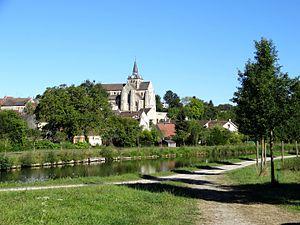
Église Saint-Martin de Mareuil-sur-Ourcq - voir titre.
Mareuil-sur-Ourcq est une commune française située dans le département de l'Oise en région Hauts-de-France.
L'église Saint-Martin est une église catholique paroissiale située à Mareuil-sur-Ourcq, dans l'Oise. C'est un édifice très homogène de style gothique, qui a été bati sous trois campagnes de construction rapprochées au cours de la première moitié du XIIIᵉ siècle. Il se compose d'une nef avec des grandes arcades surmontées de fenêtres, de deux bas-côtés, d'un transept débordant, dont les deux croisillons se prolongent par des chapelles vers l'est, et d'un chœur carré au chevet plat. Si la sculpture et la modénature, remarquables dans les trois premières travées, reflètent pleinement l'époque de construction, l'architecture s'inscrit encore dans la tradition romane tardive, ce qui se traduit par les proportions, le recours aux baies et arcatures plaquées en plein cintre, l'absence de fenêtres à remplage, et certaines particularités du plan. Le vaisseau central se remarque néanmoins par un certain élancement, qui contraste avec l'aspect trapu du clocher central, coiffé d'une flèche en charpente de l'époque moderne.